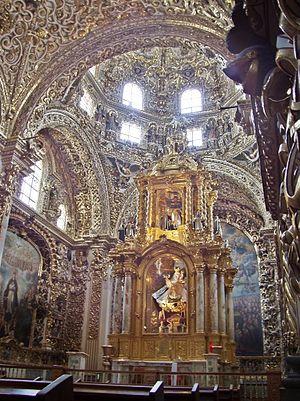
Puebla, officiellement Heroica Puebla de Zaragoza, est la capitale de l'État de Puebla, au Mexique. La ville est également connue sous le nom de Puebla de los Ángeles.